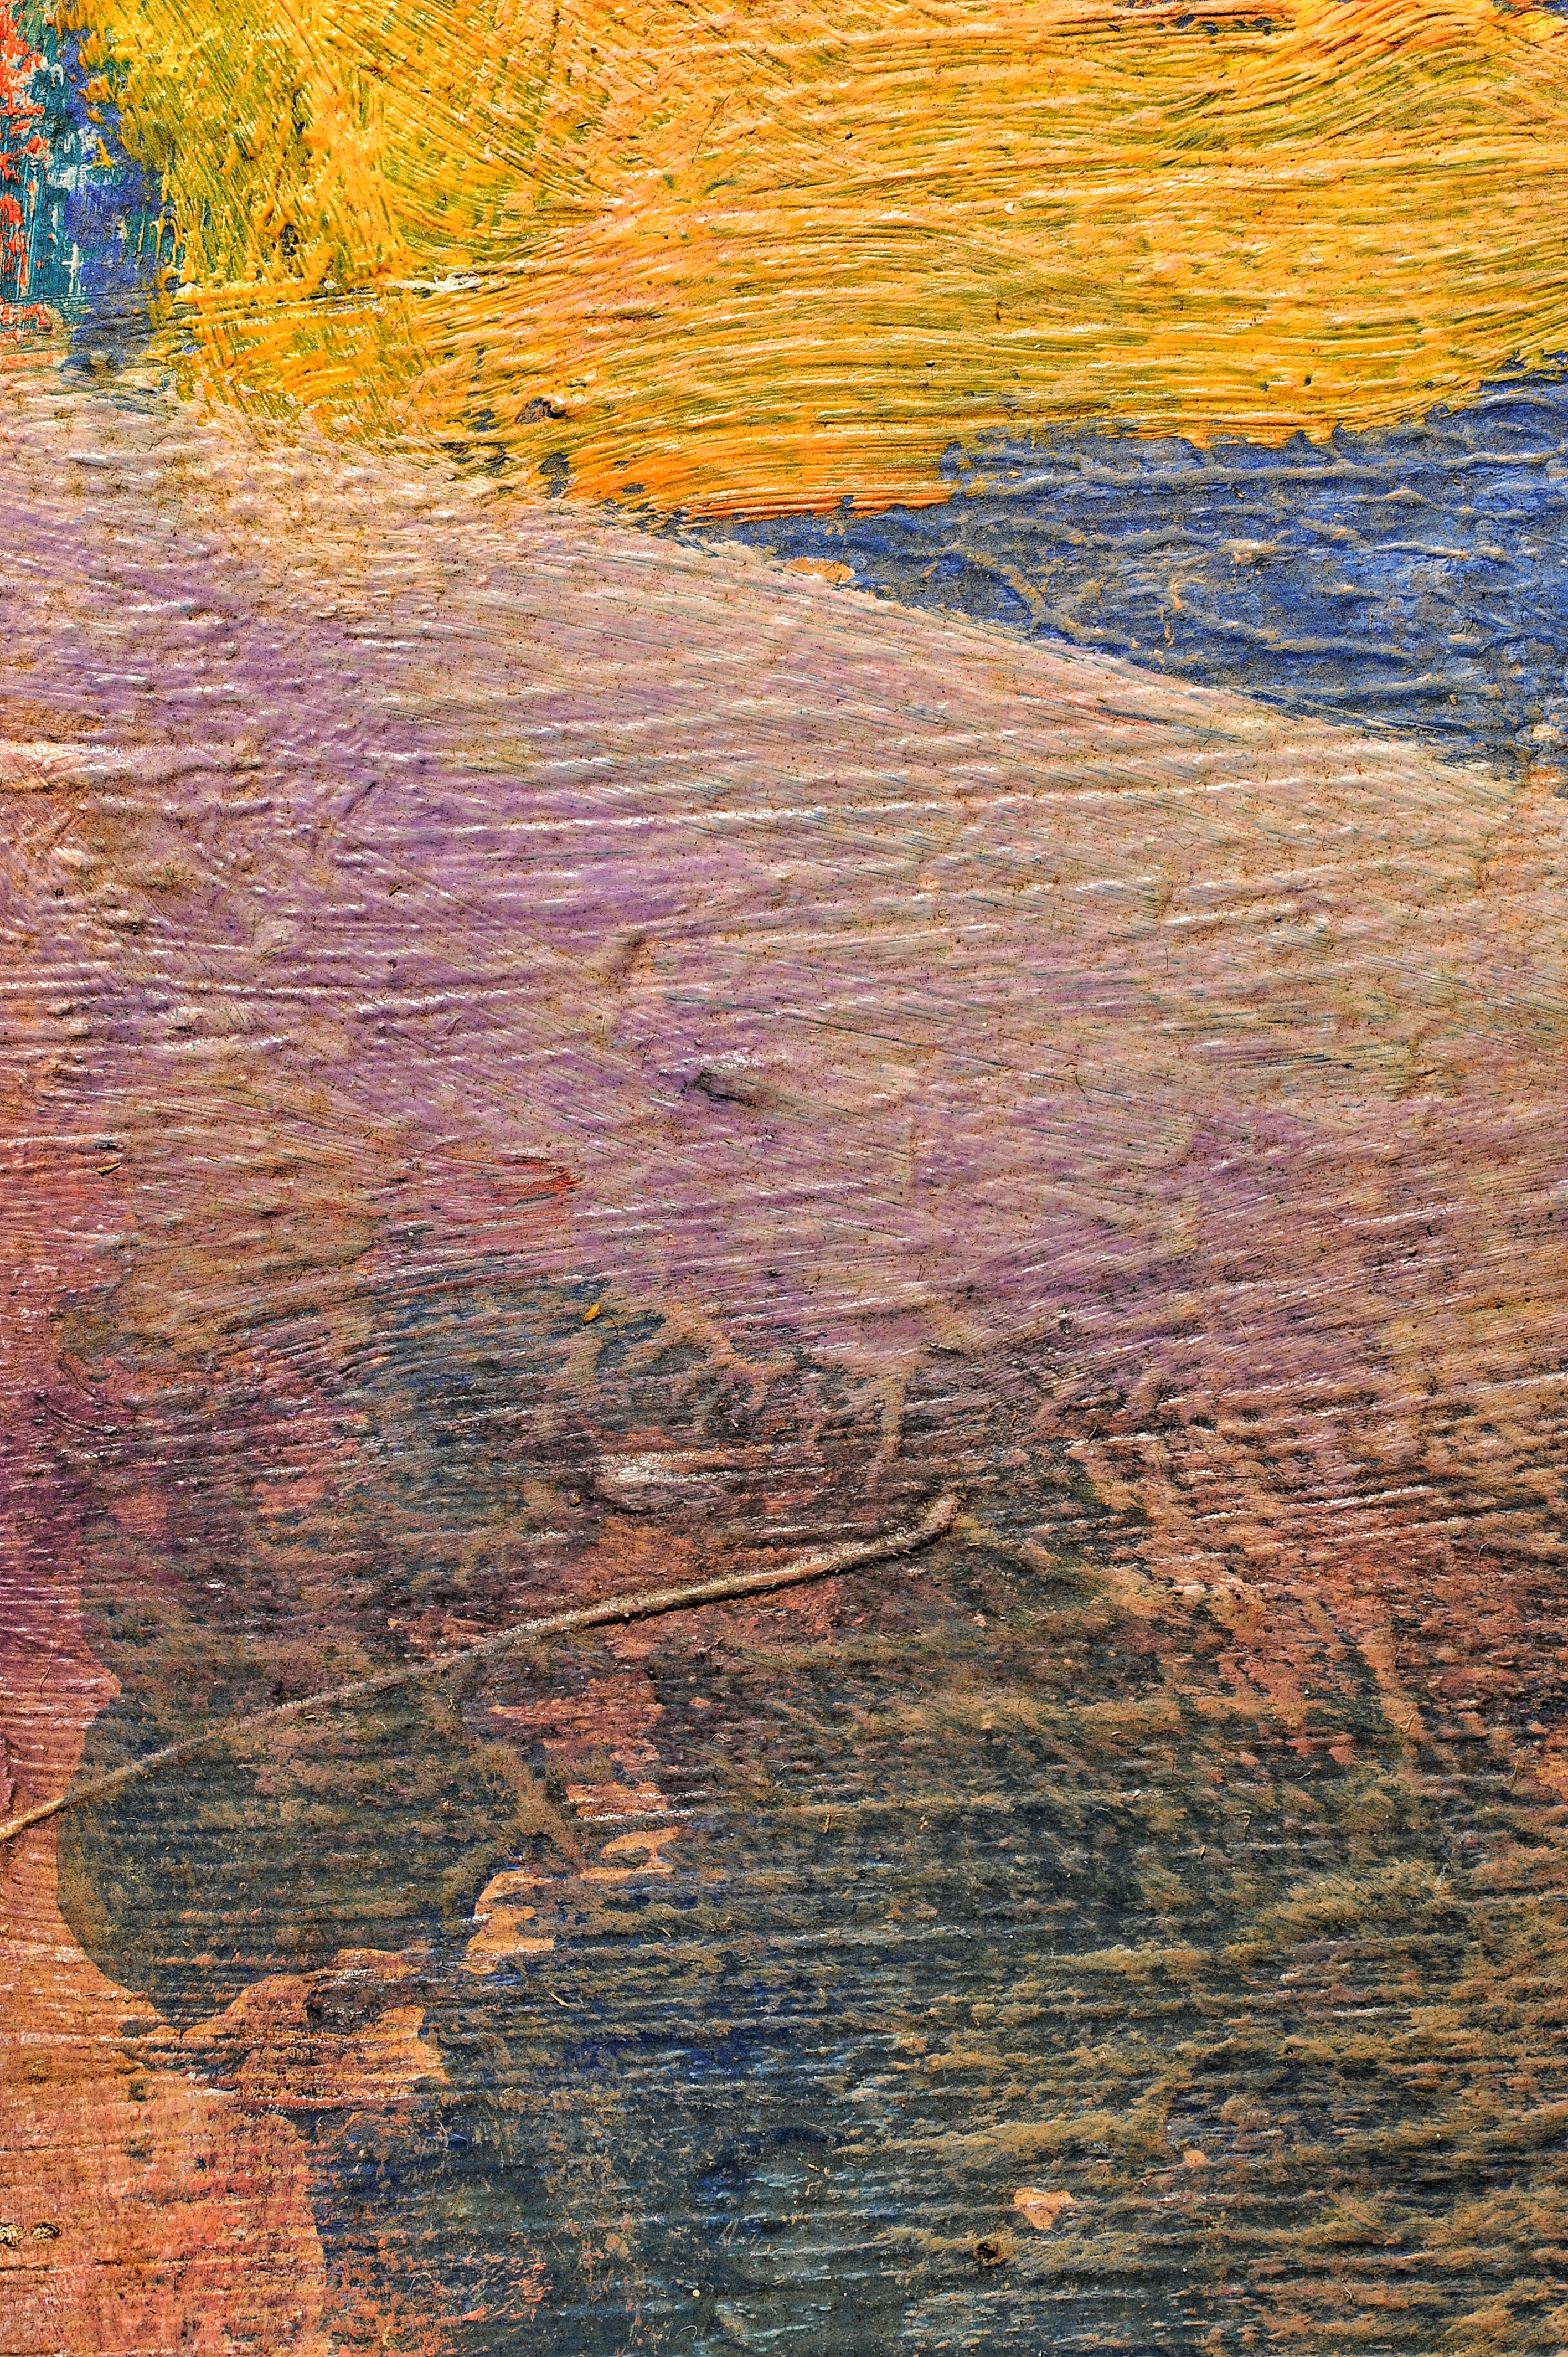
sea, coast, water, rock, wood, sunset, texture, leaf, shore, wave, wall, river, reflection, color, autumn, artist, paint, painting, drawing, graphics, pastels, the framework, tinte